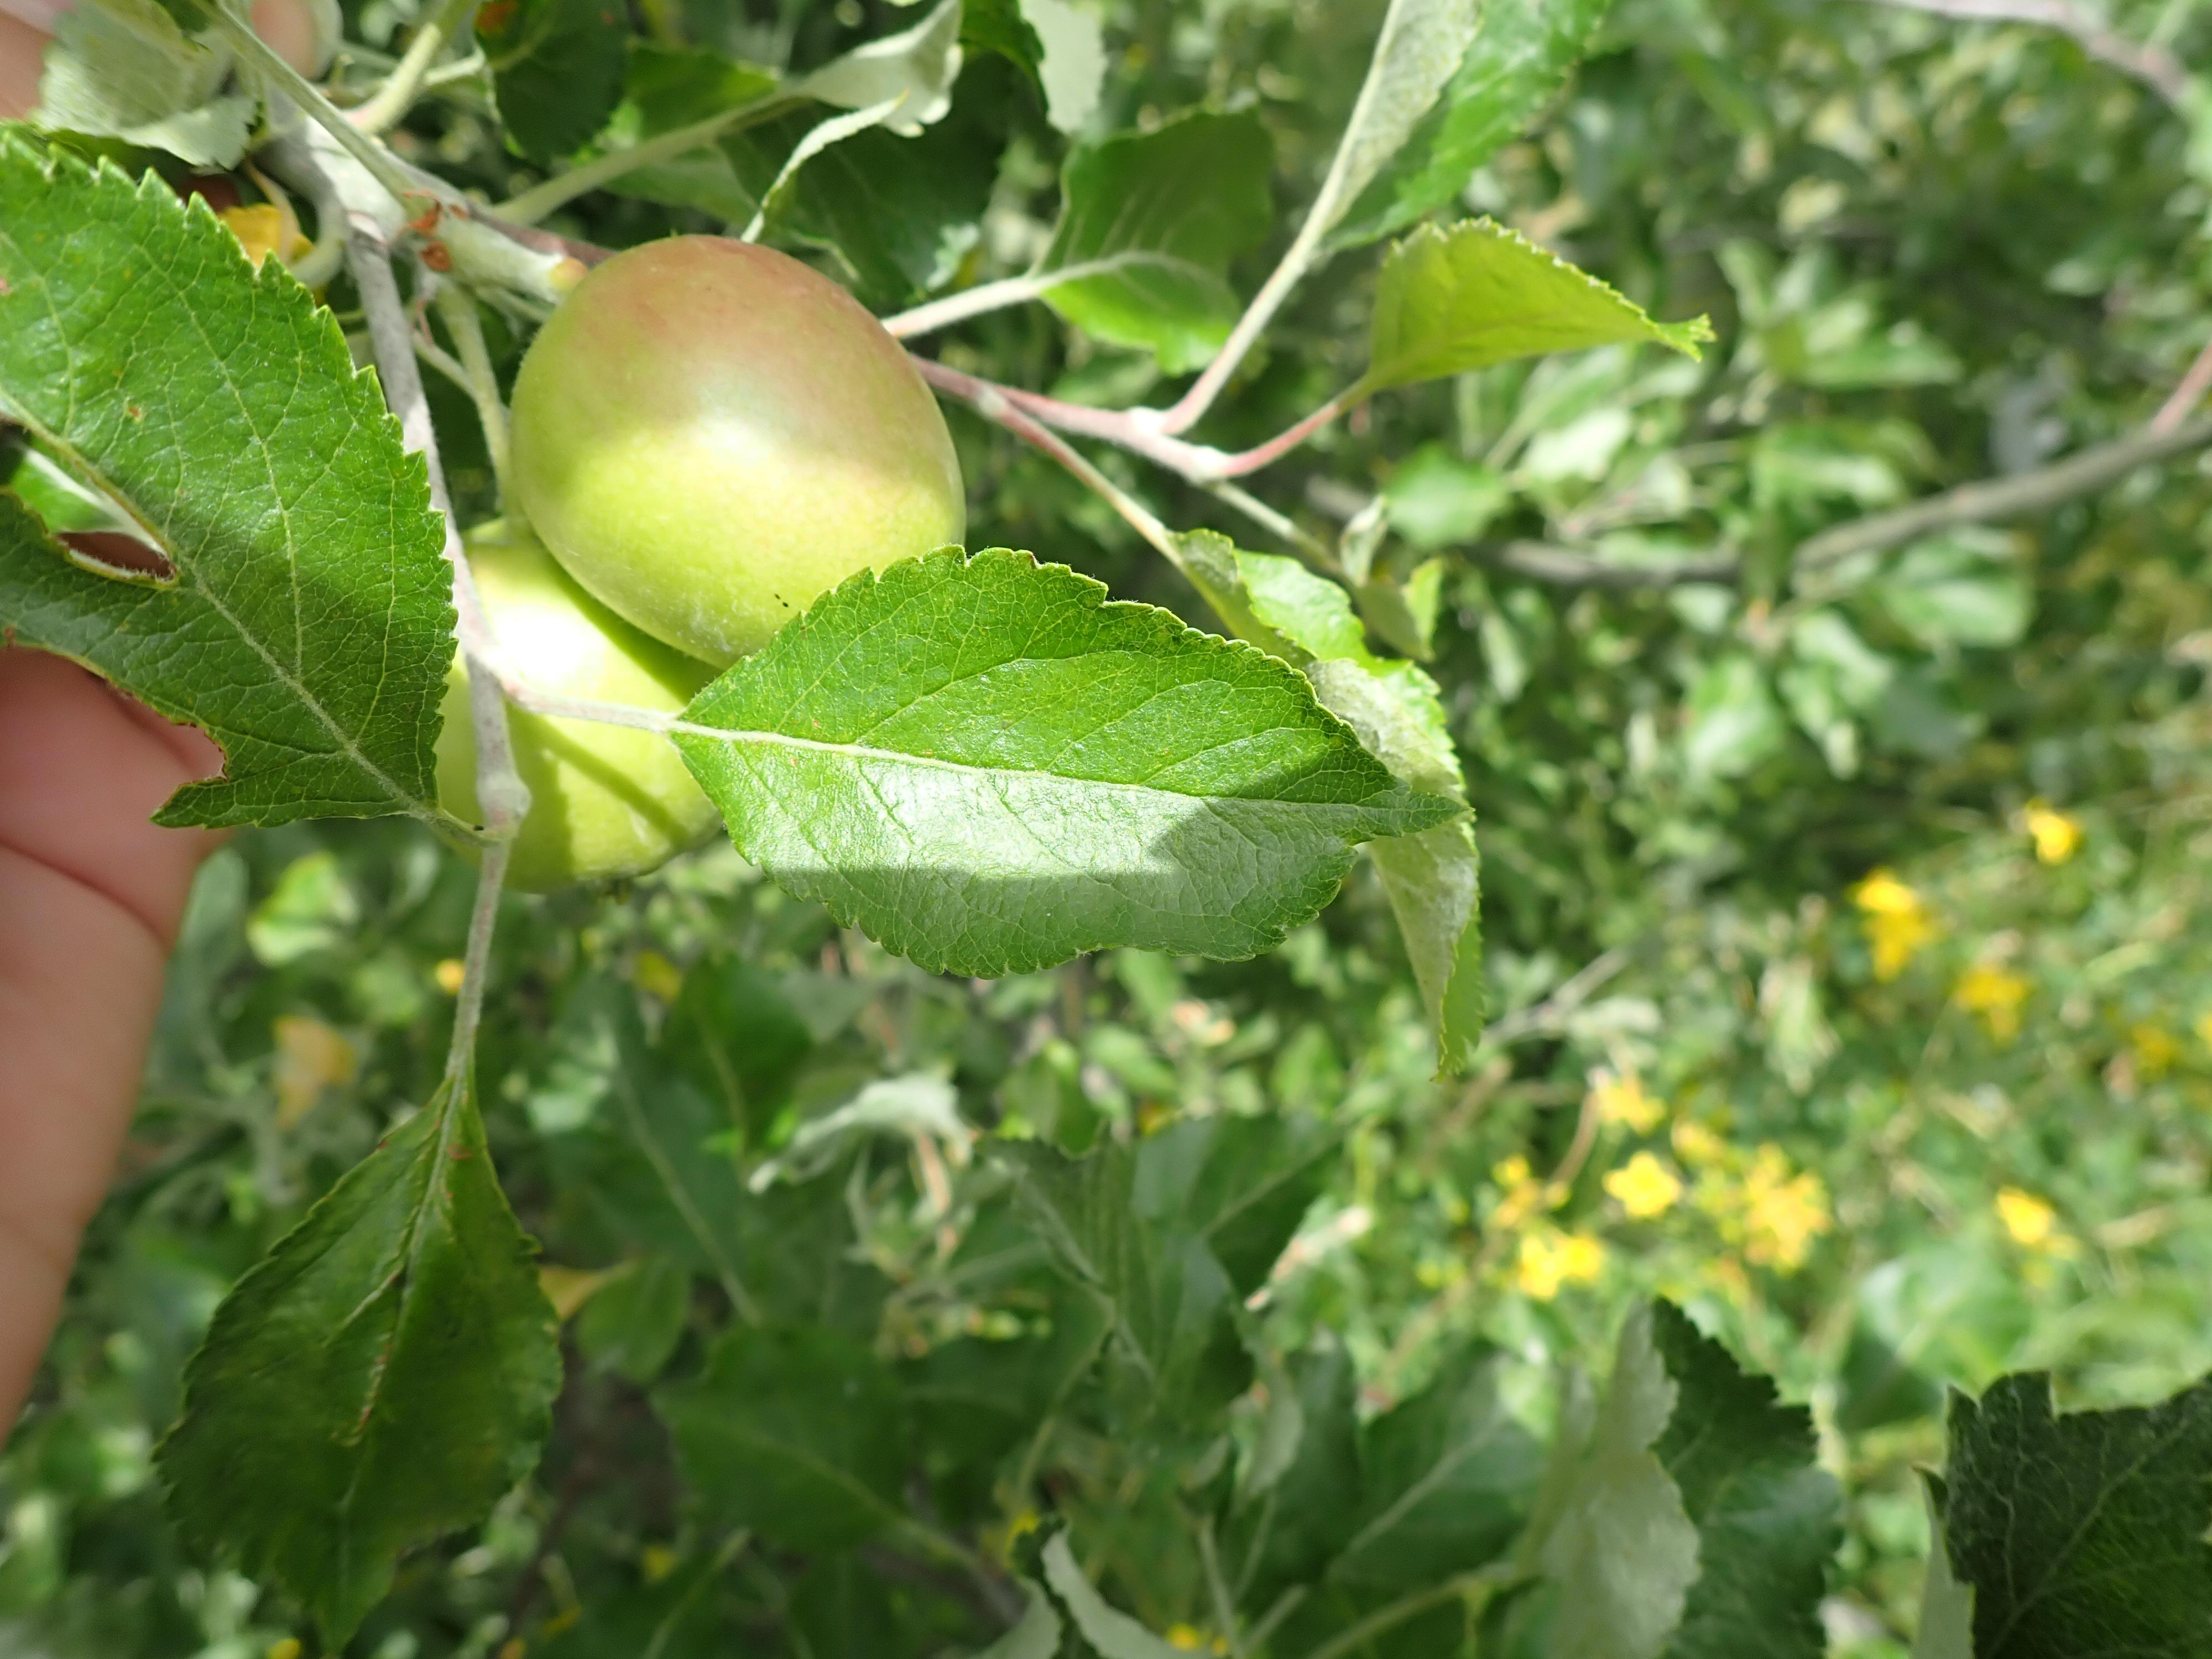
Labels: healthy